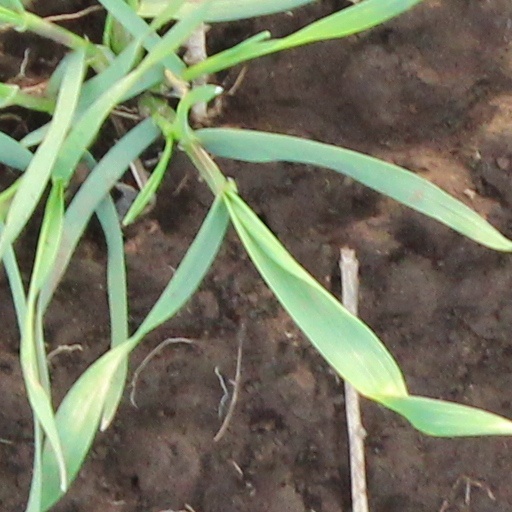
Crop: wheat